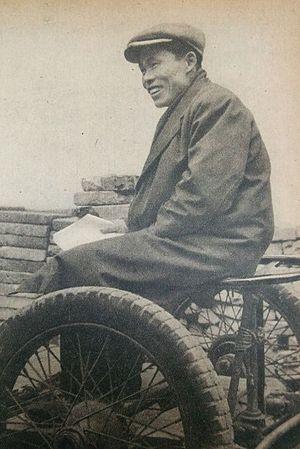
Kaneto Shindō est un réalisateur, scénariste et producteur de cinéma japonais.